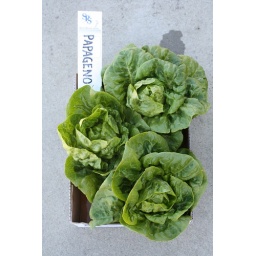
lighter green mini cos grown in the open field mid winter in werribee